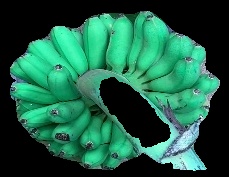
Variety: rasbale
Grade: grade1